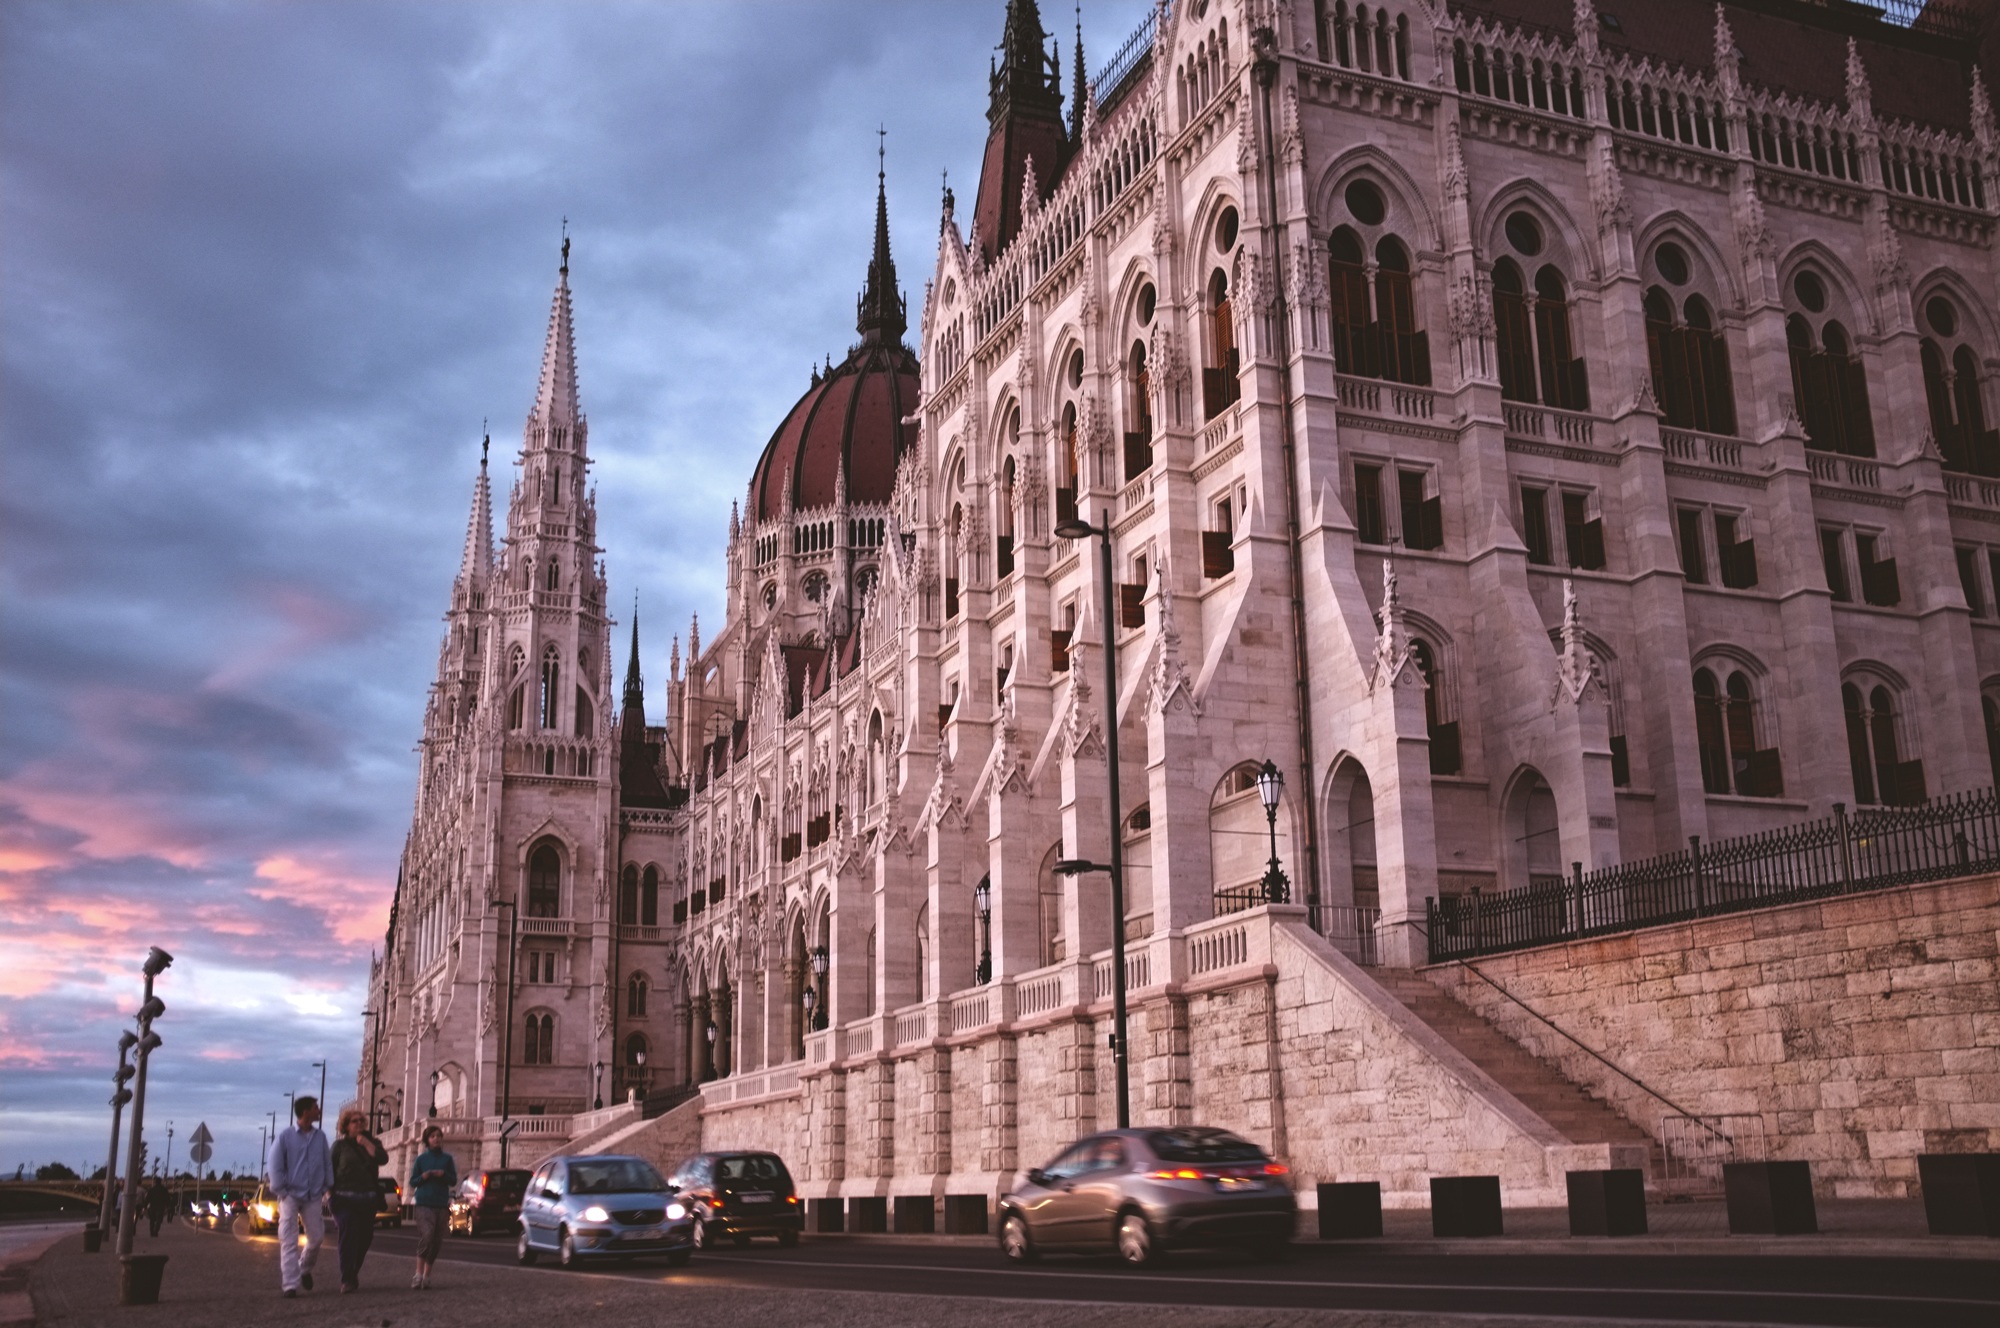
architecture, sunset, street, building, city, cityscape, downtown, landmark, facade, cathedral, place of worship, parliament, spire, budapest, human settlement